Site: brandenburg
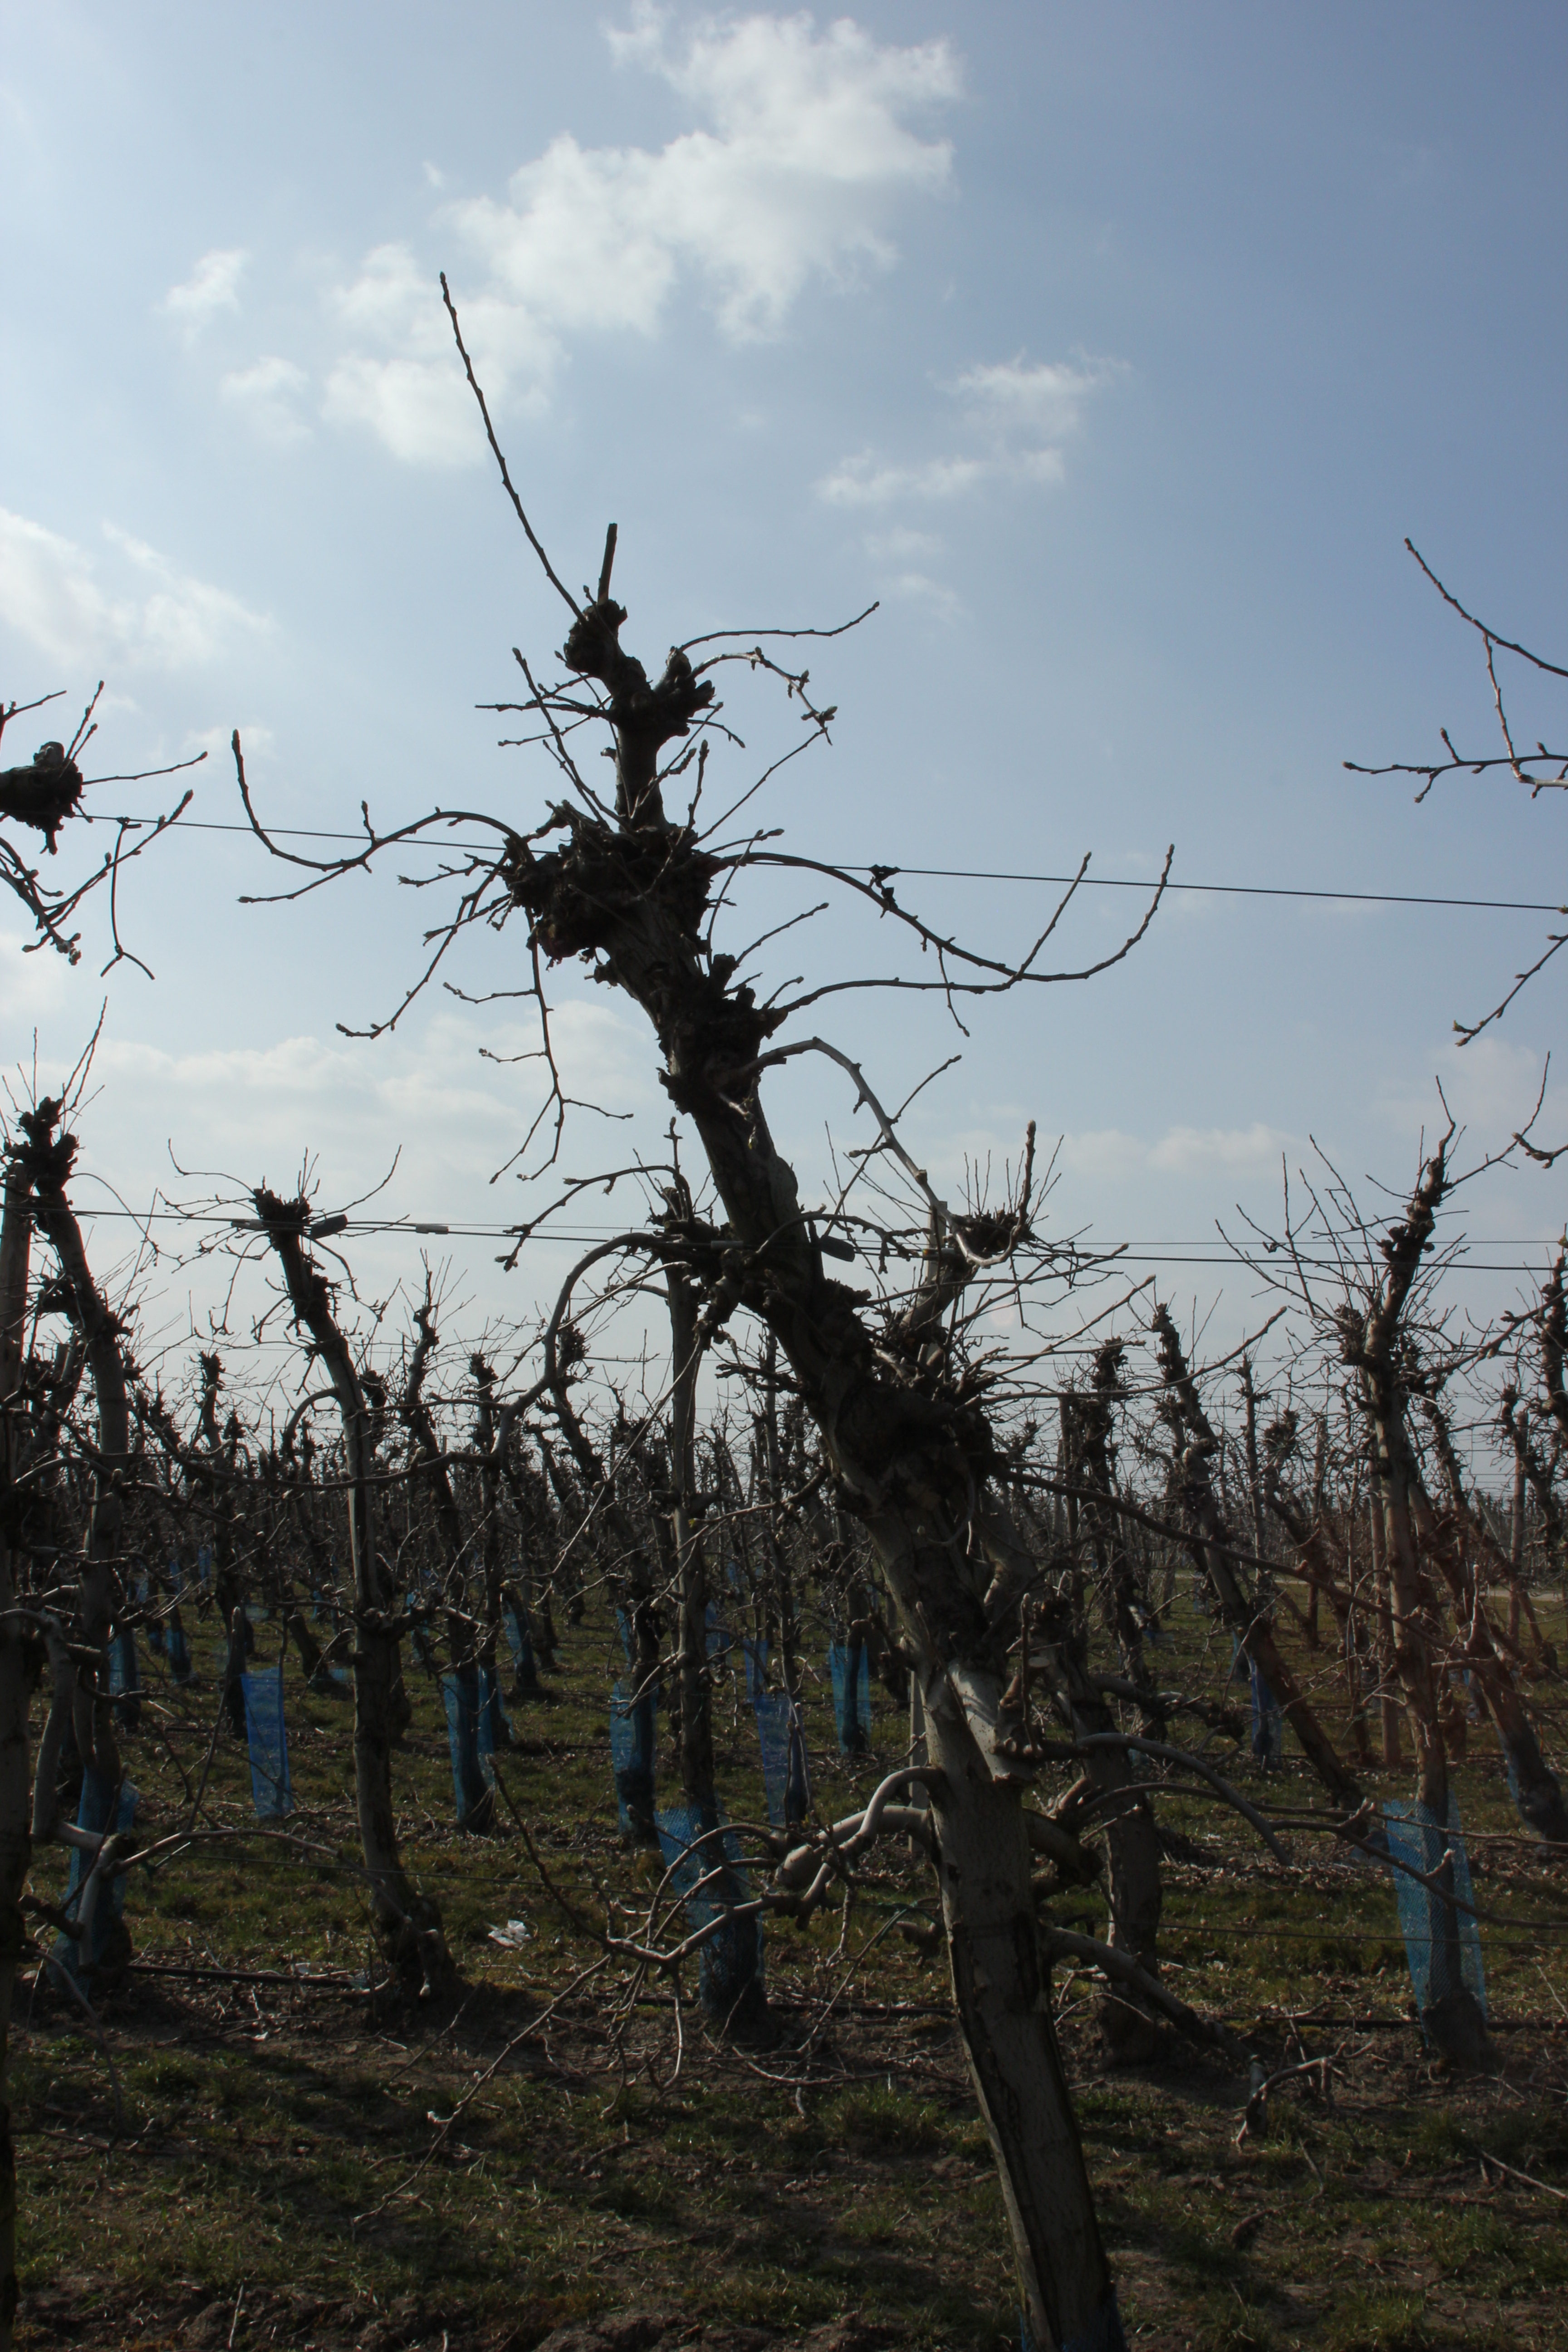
Growth stage (BBCH 03): Bud development